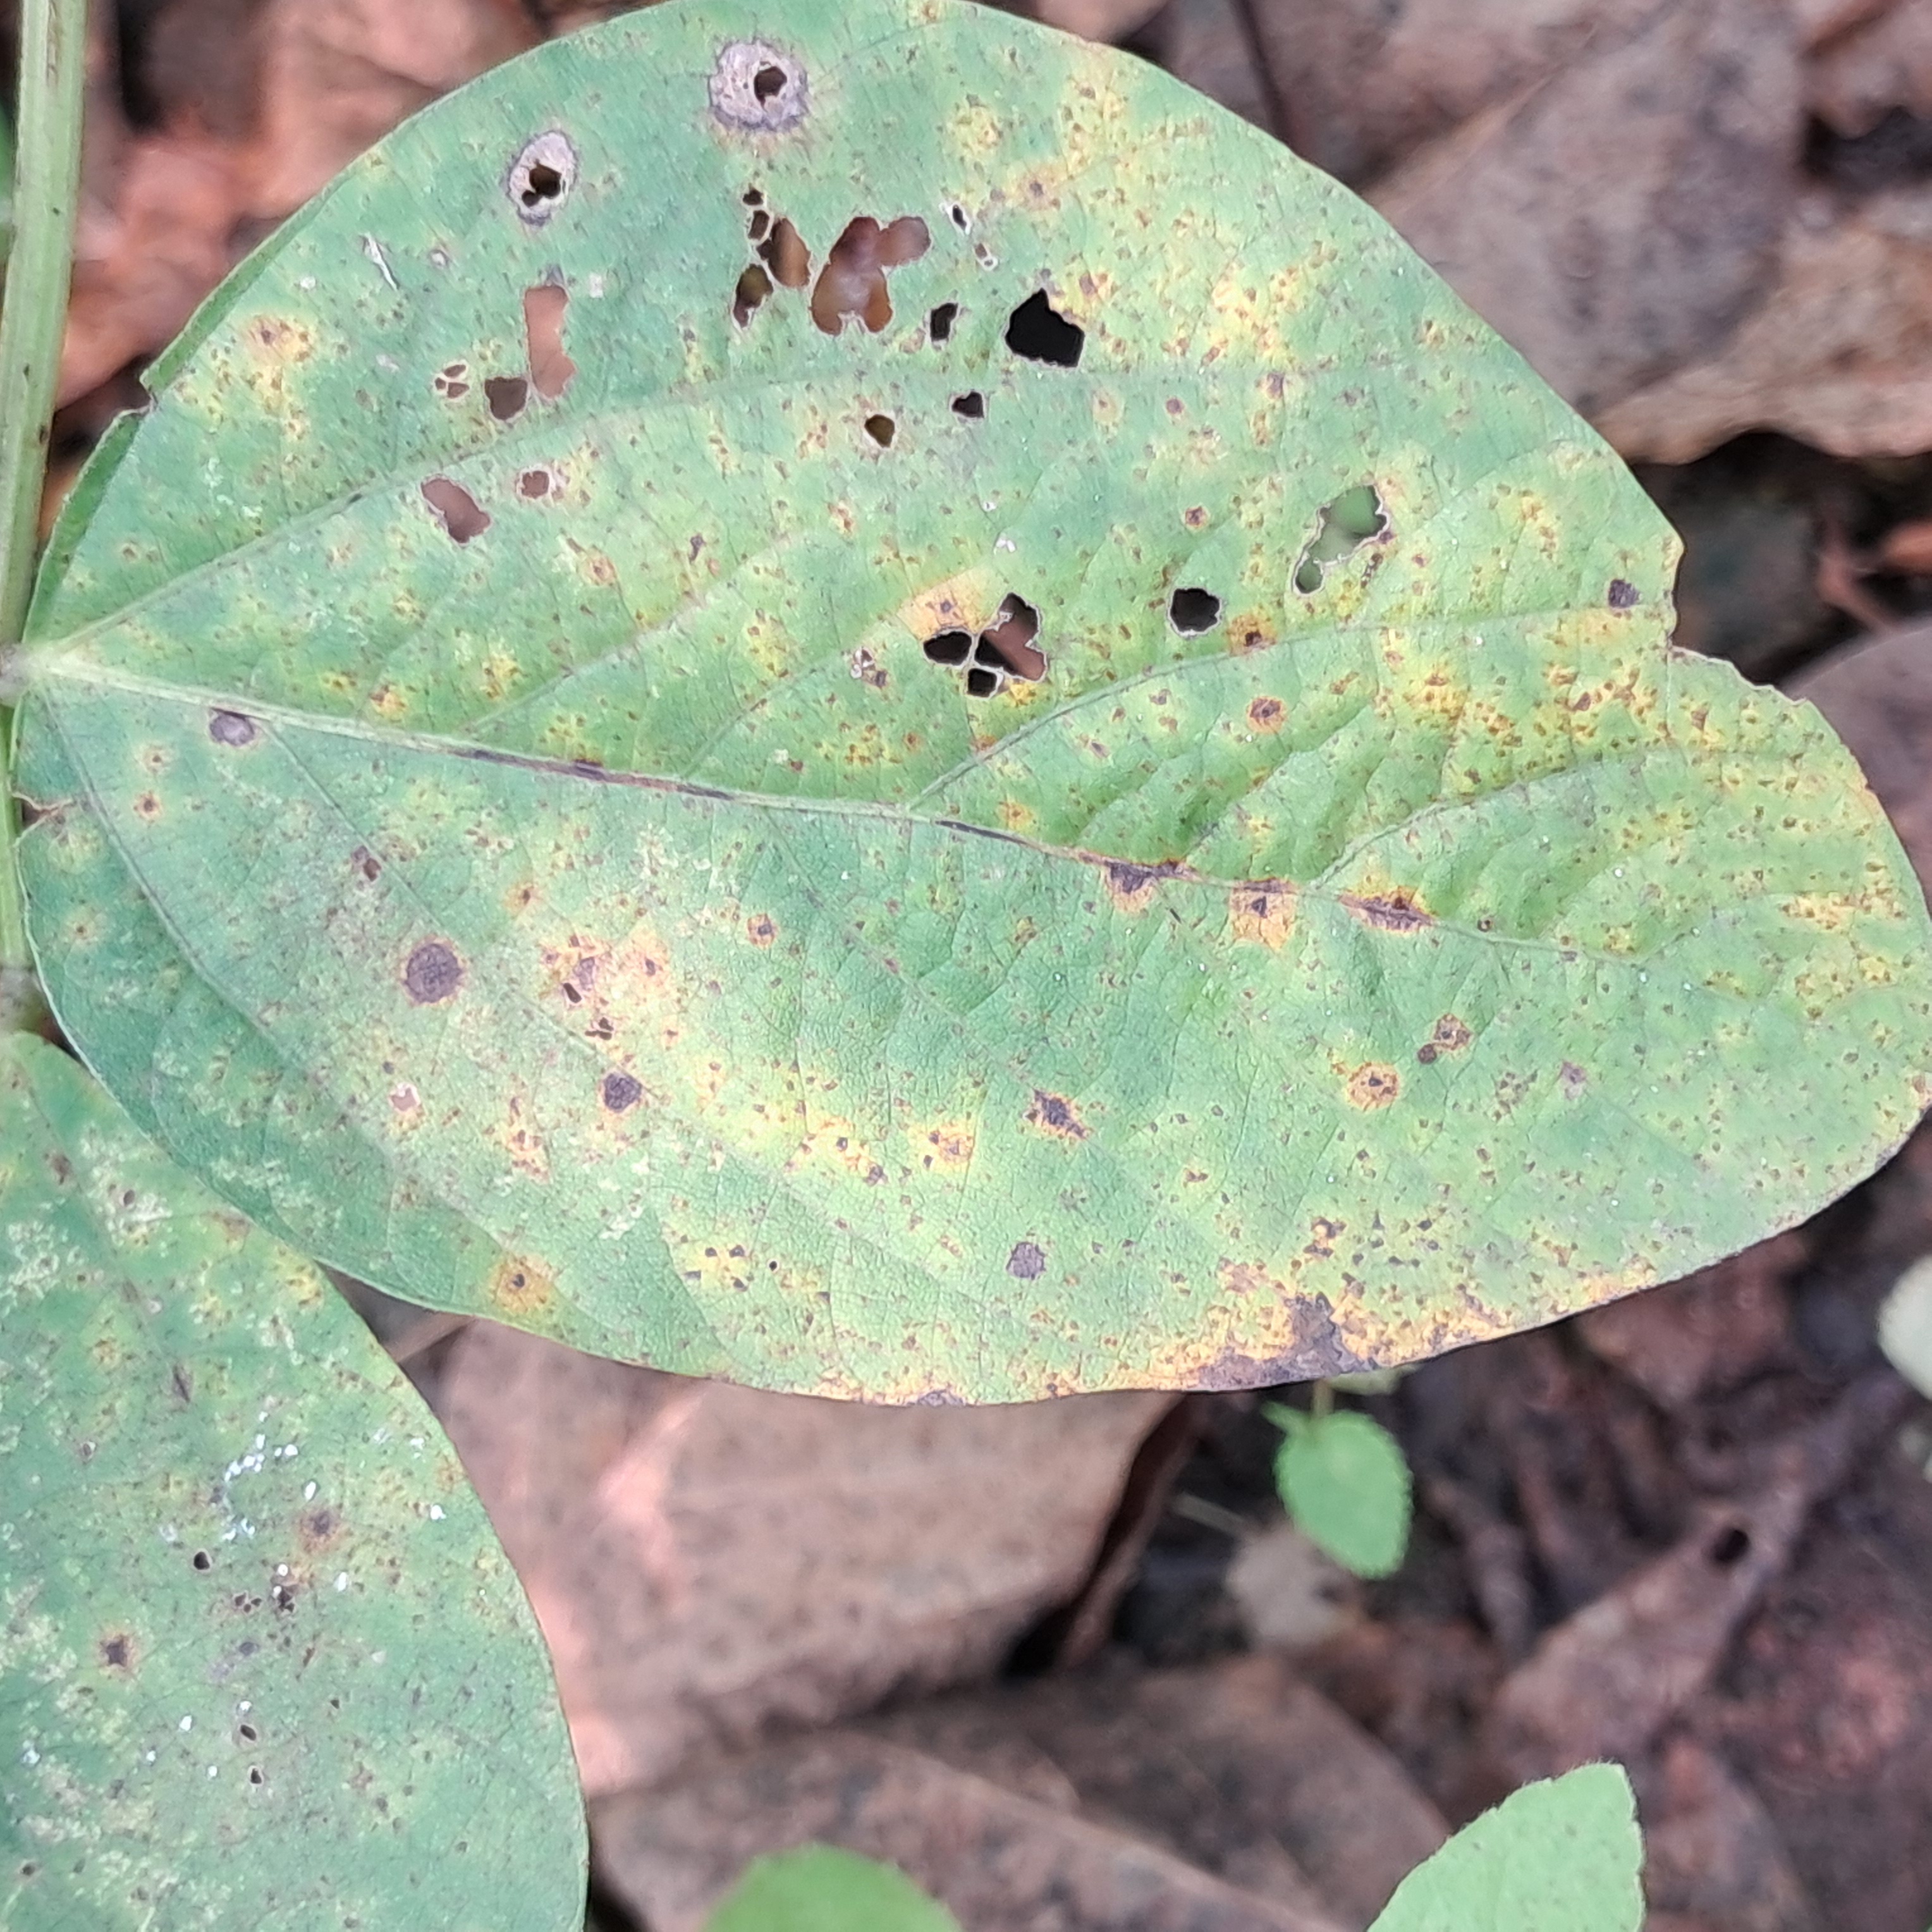
Label: Rust